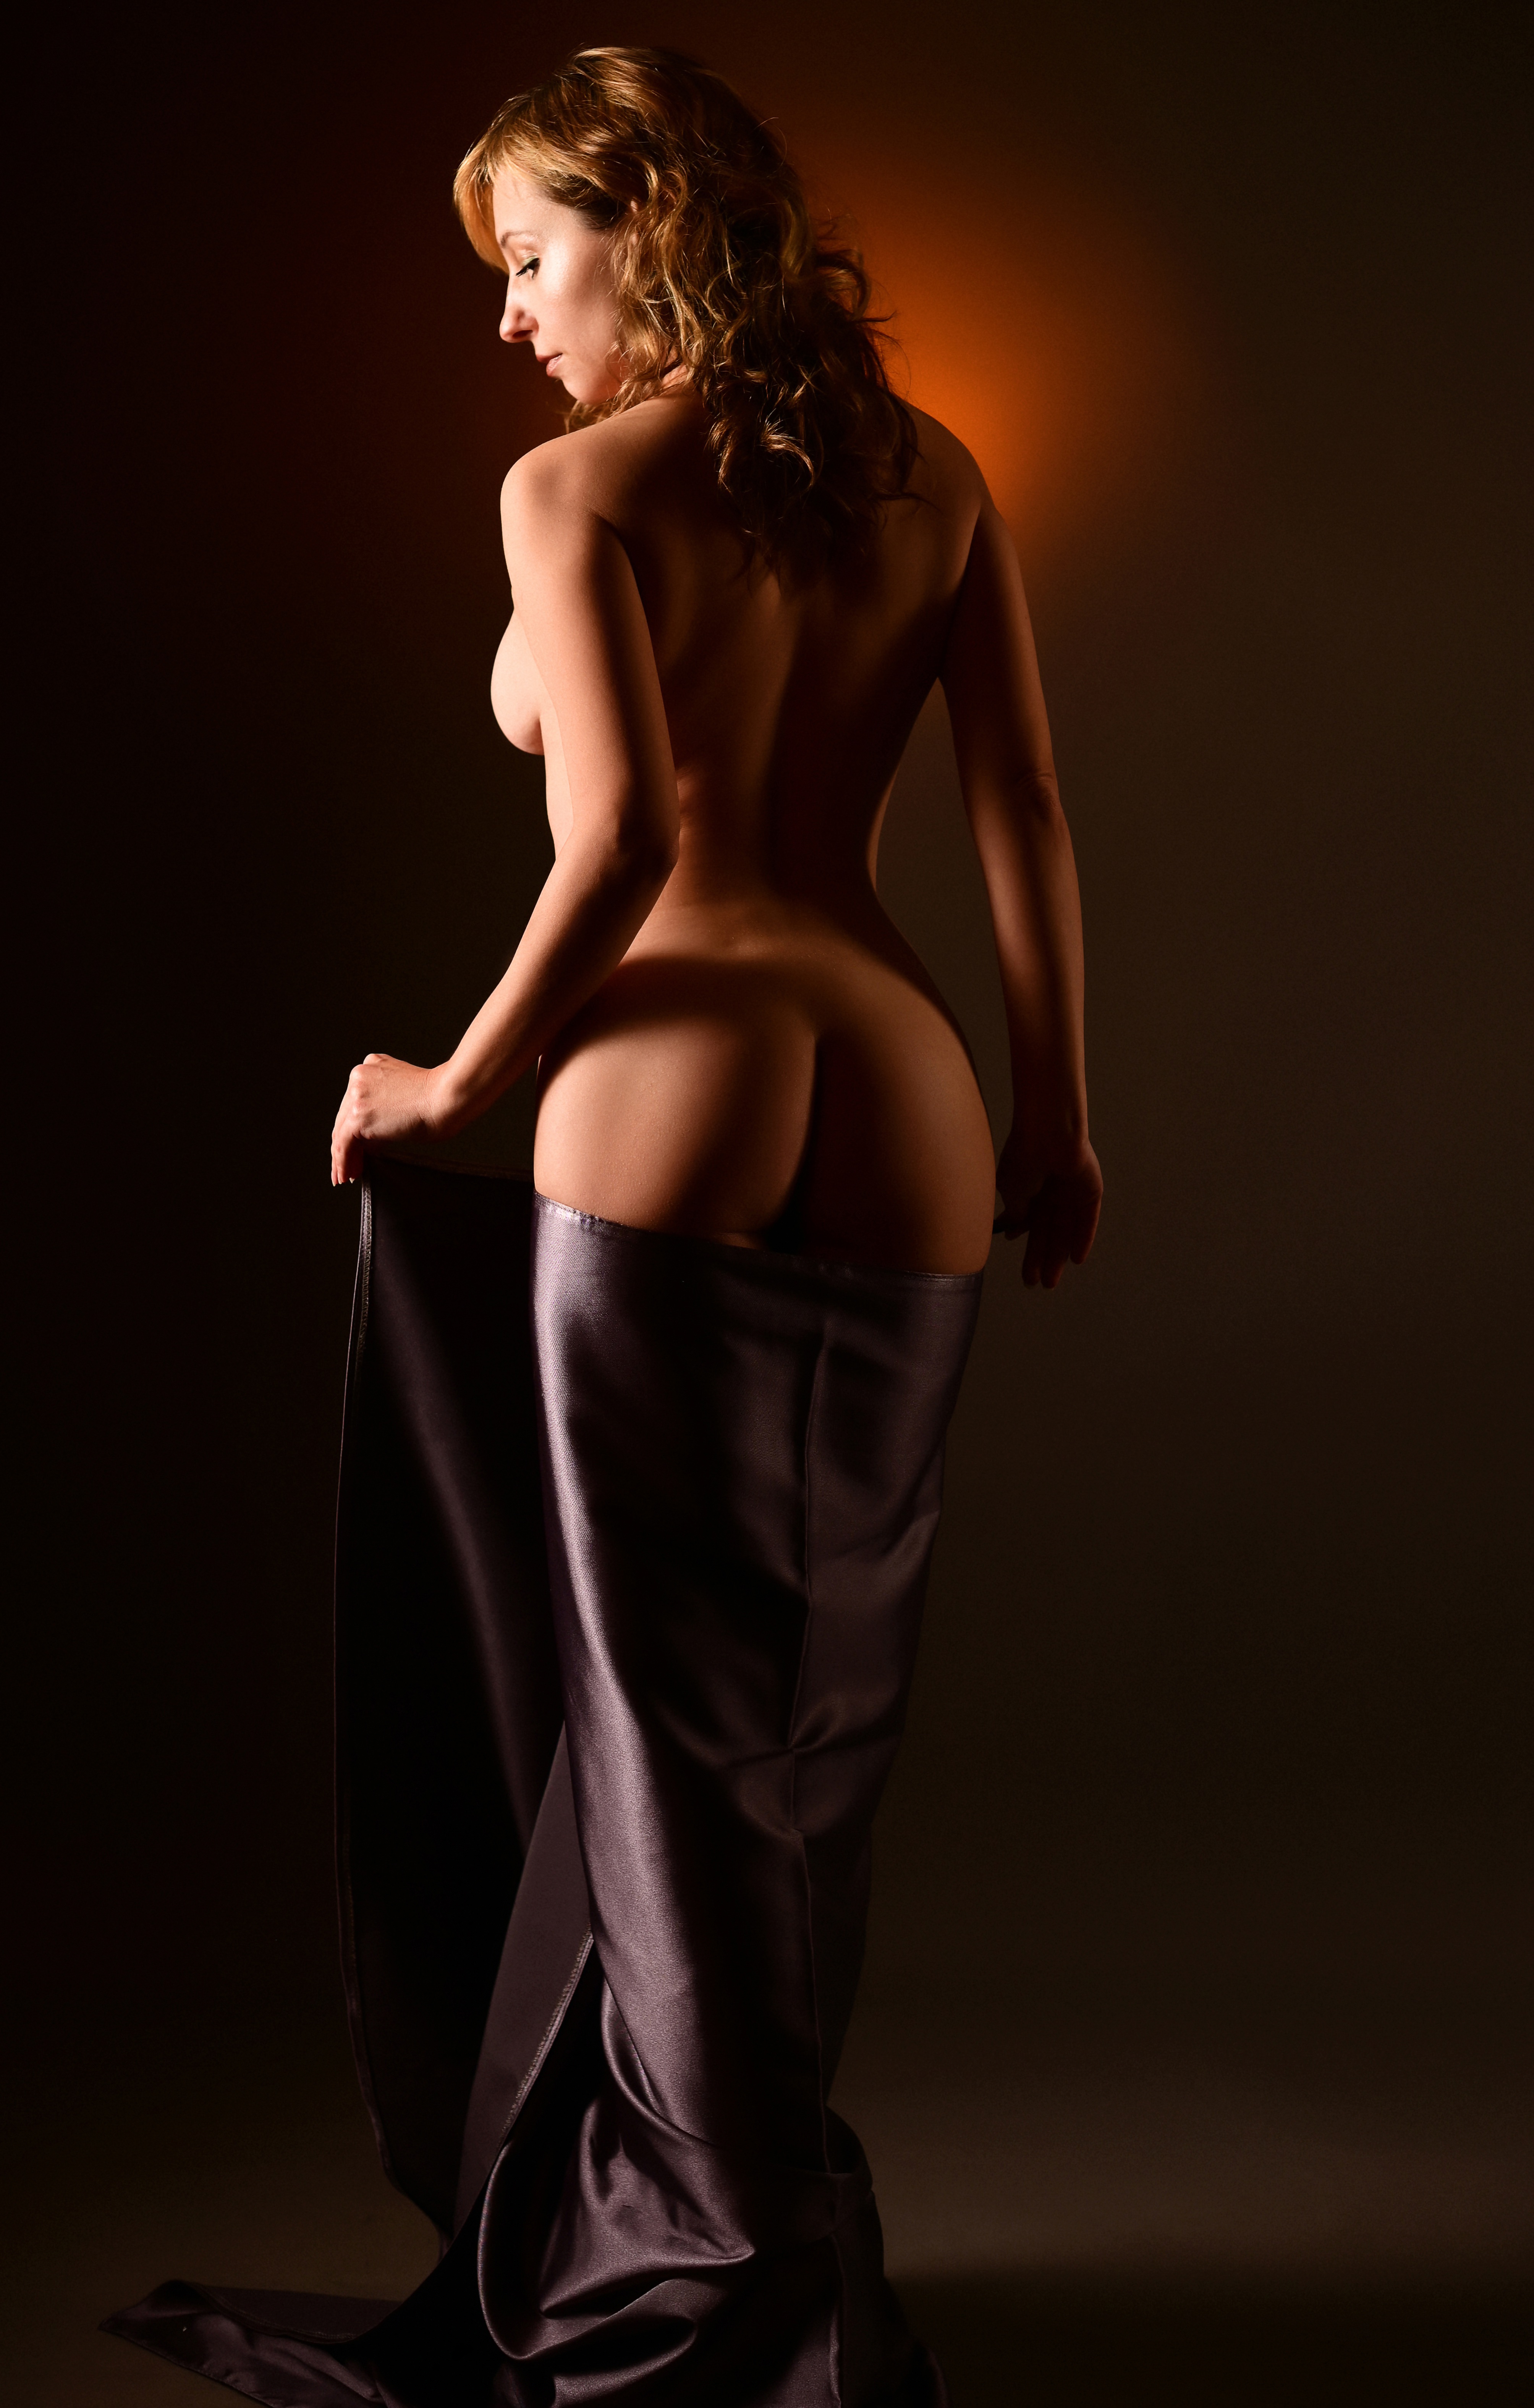
woman, hair, arm, flash photography, neck, waist, thigh, knee, trunk, chest, stomach, abdomen, black hair, fashion model, art model, fashion design, human leg, long hair, elbow, event, brown hair, navel, hip, formal wear, darkness, silk, sitting, high heels, flesh, performing arts, choreography, physical fitness, photo shoot, back, entertainment